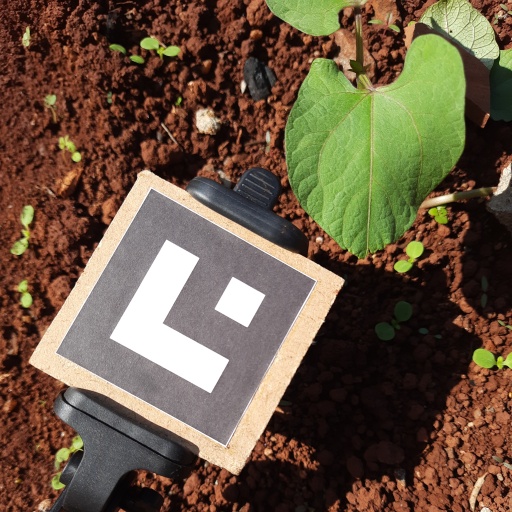
Observations: wavy surface, eating holes in the edge, under sunlight